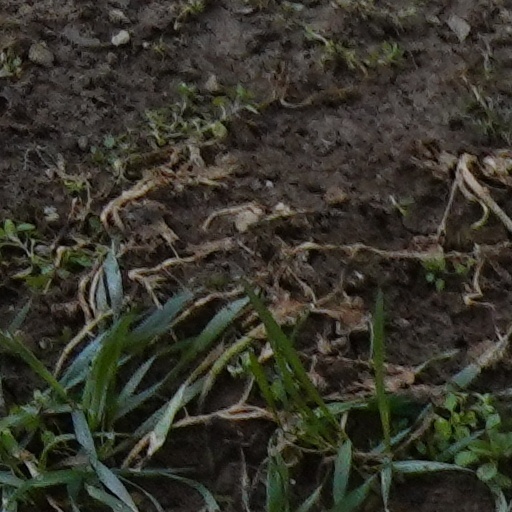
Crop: wheat